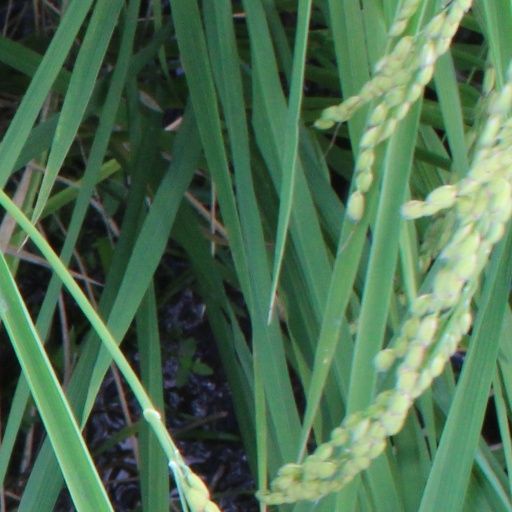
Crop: rice